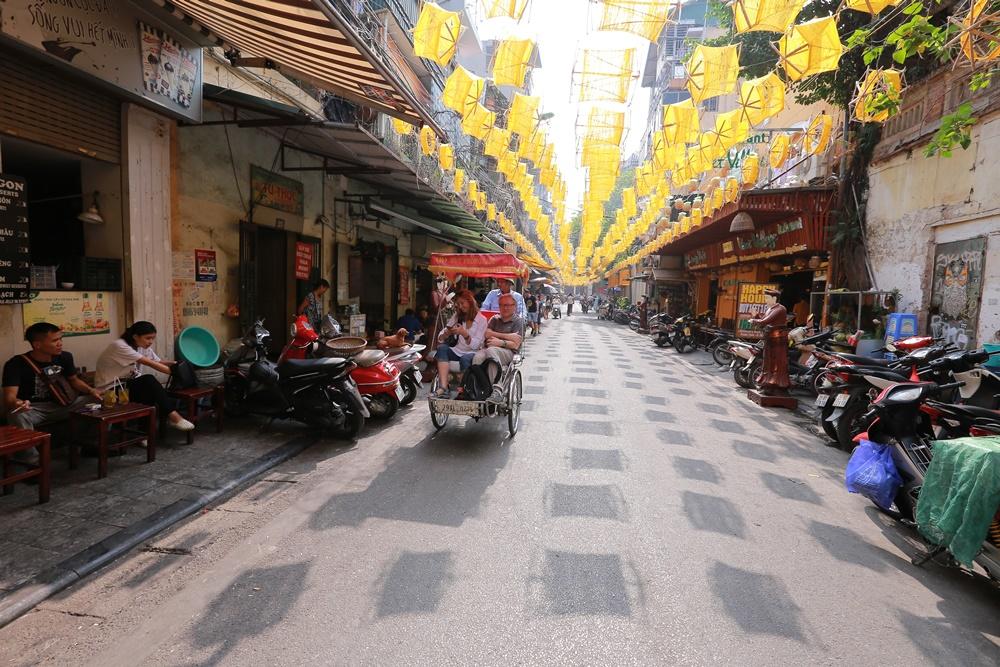
bạn nữ mặc áo trắng và bạn nam mặc áo đen đang ngồi trong một quán nước bên lề đường